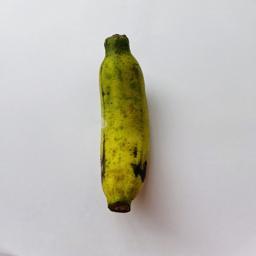
Banana variety: Bangla Kola